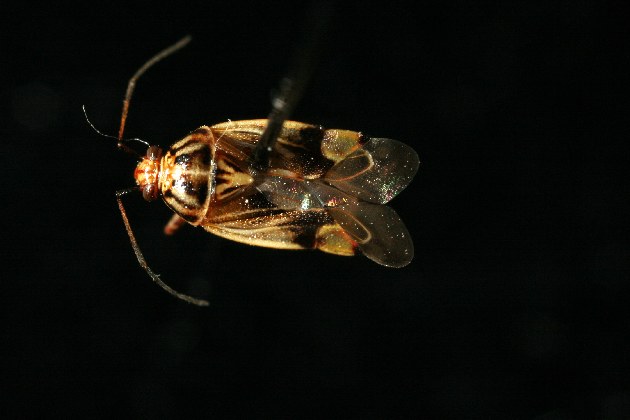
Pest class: lygus_bug